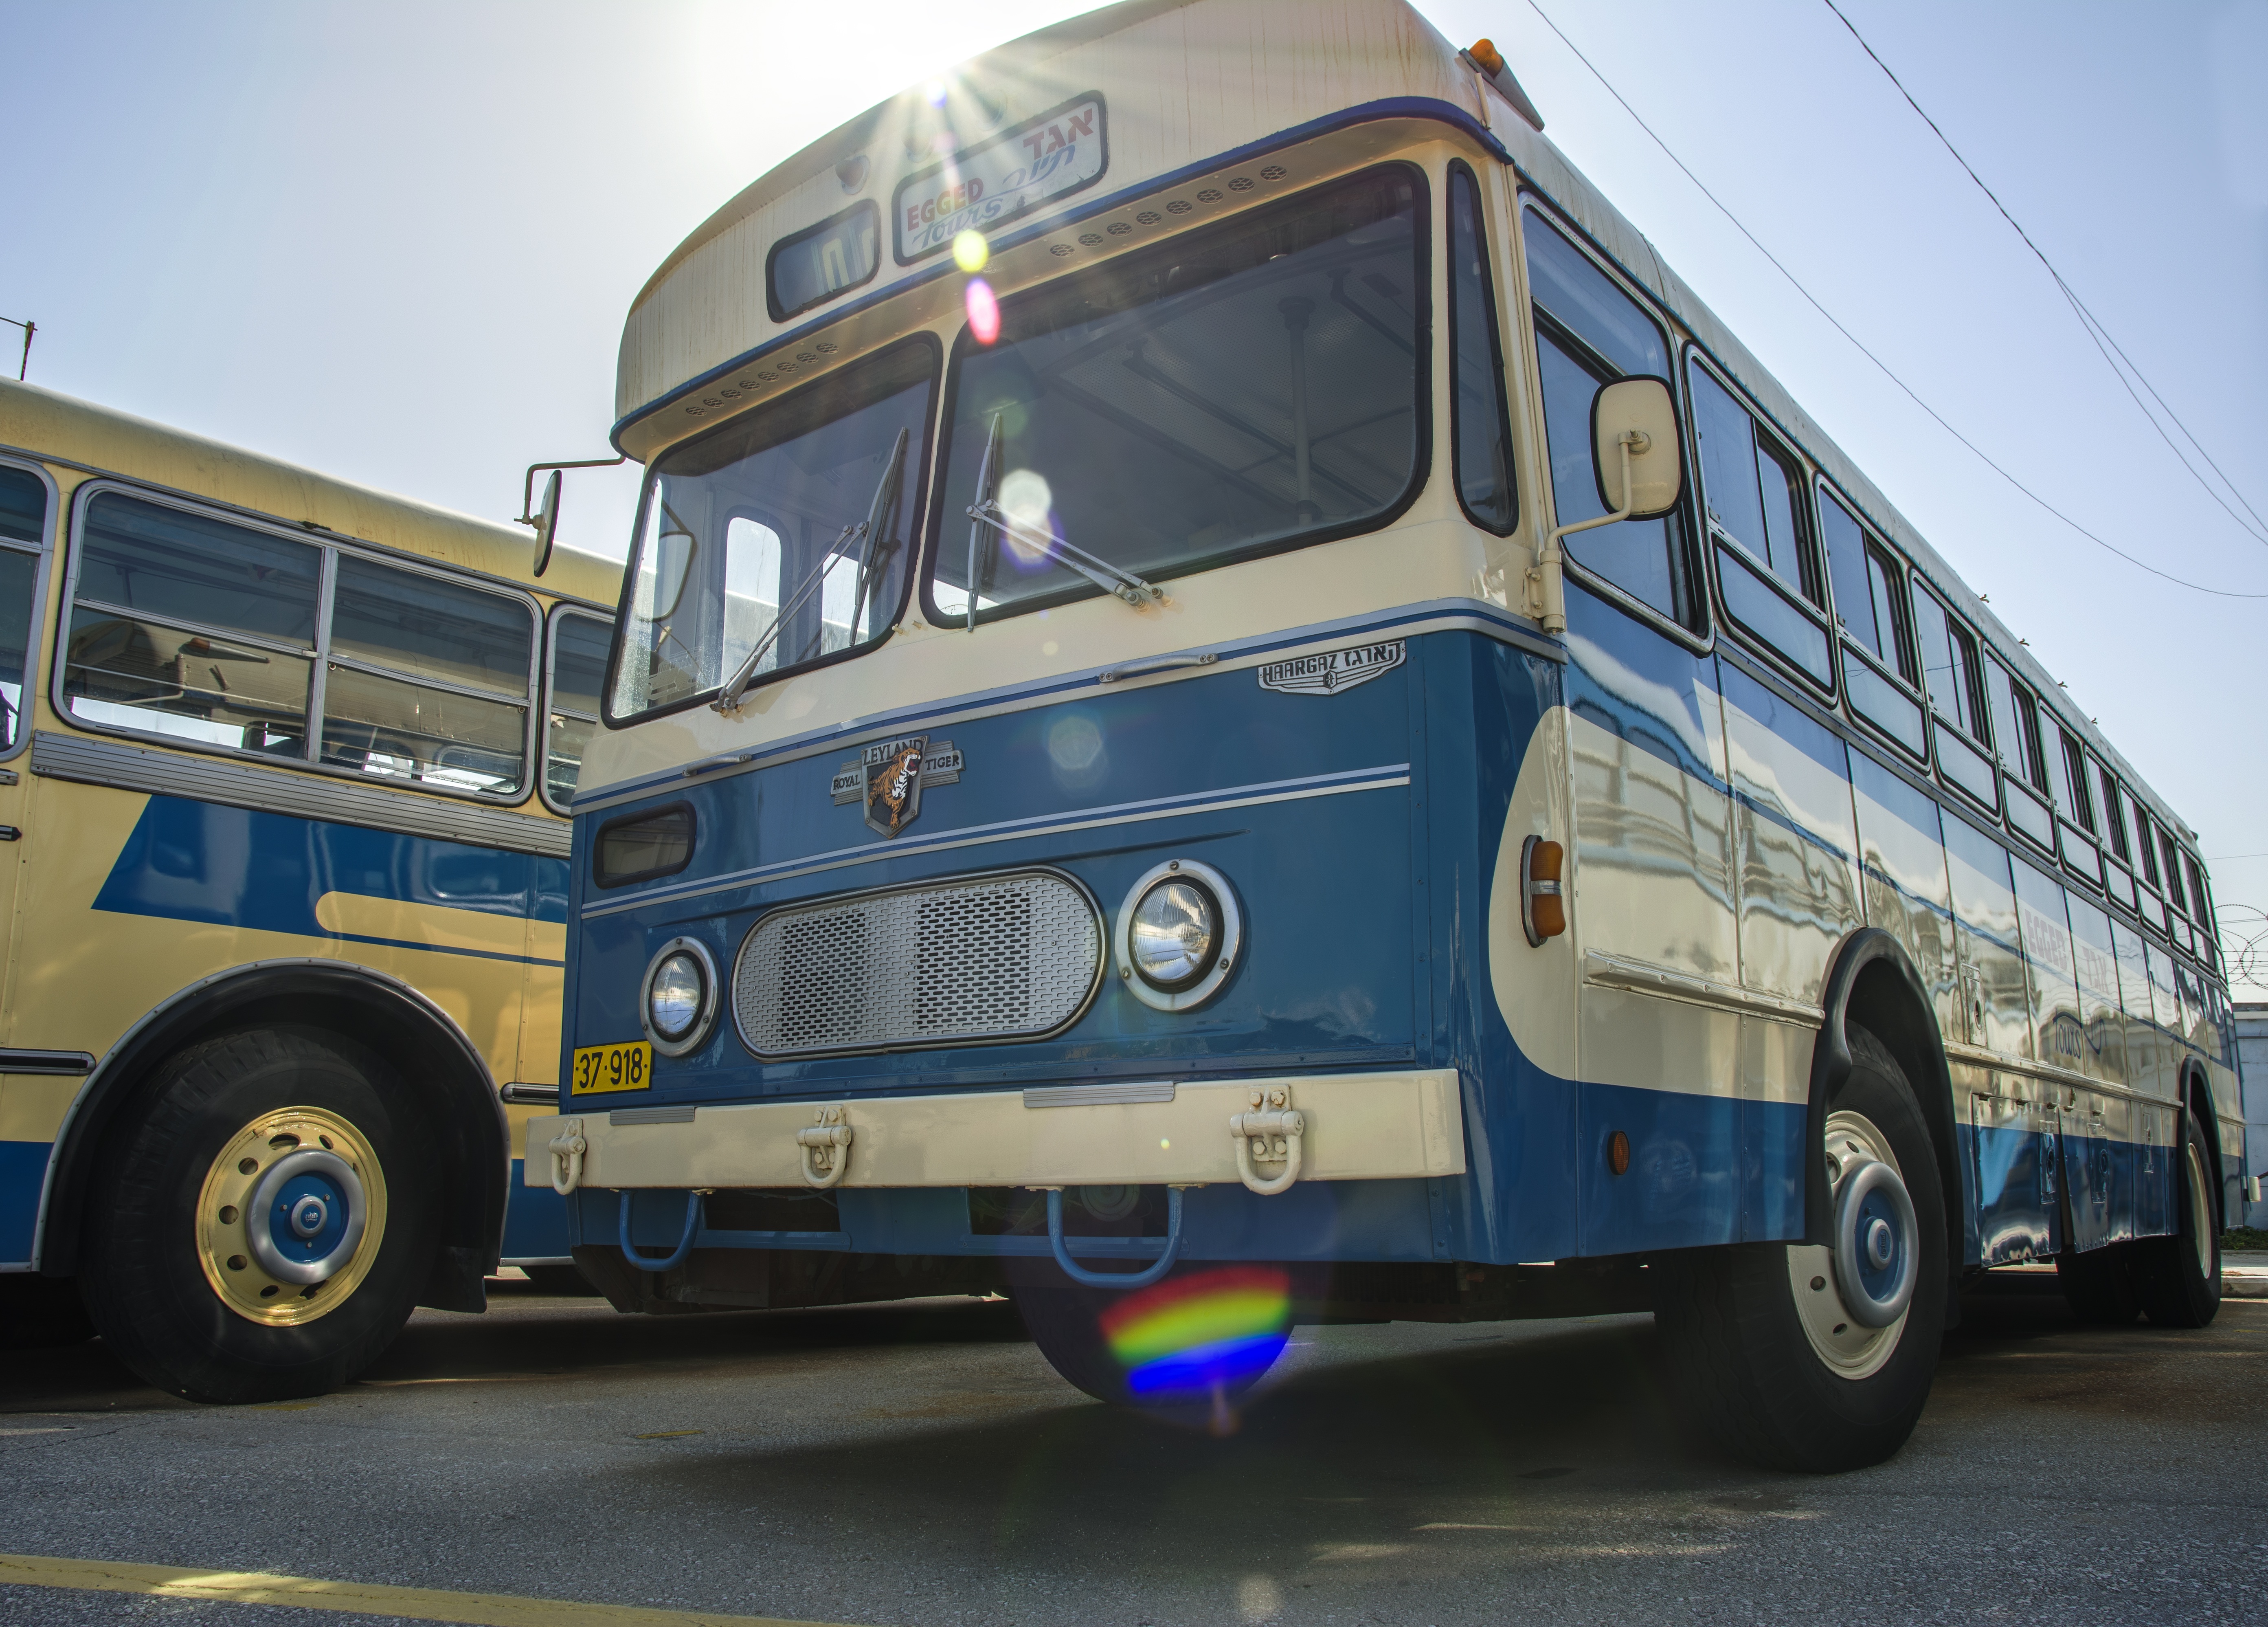
transport, vehicle, public transport, motor vehicle, bus, tel aviv, commercial vehicle, land vehicle, mode of transport, tour bus service, egged, holon